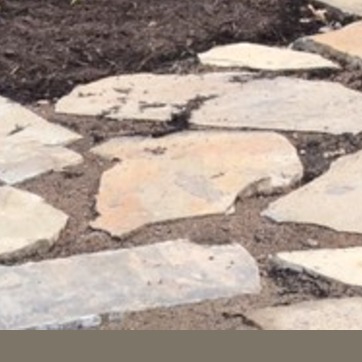
Material: stone